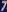
Number: 7